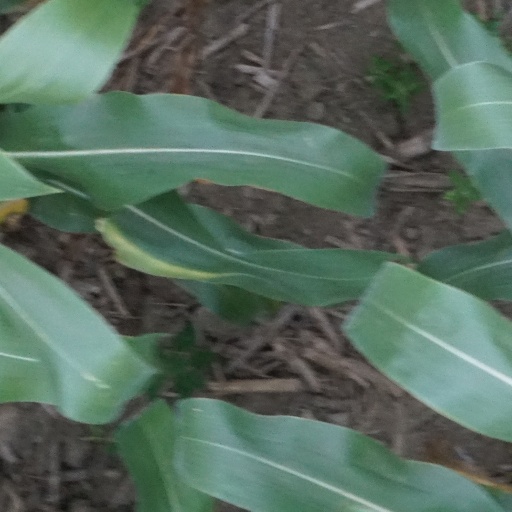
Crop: maize; corn